Rugby union in Asia

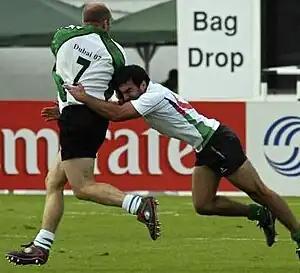
Action at the Dubai Sevens

Rugby union in Asia is governed by the Asian Rugby Football Union (ARFU). there are 28 ARFU member unions, of whom 15 are full members of World Rugby, and six further associate members of World Rugby in Asia. The flagship tournament for promoting the sport in Asia is the Asian Five Nations, which launched in 2008, and which most recently in 2011 saw the national teams of Hong Kong (national team), Japan (national team), Kazakhstan (national team), Sri Lanka (national team) and the UAE, compete in the main tournament.